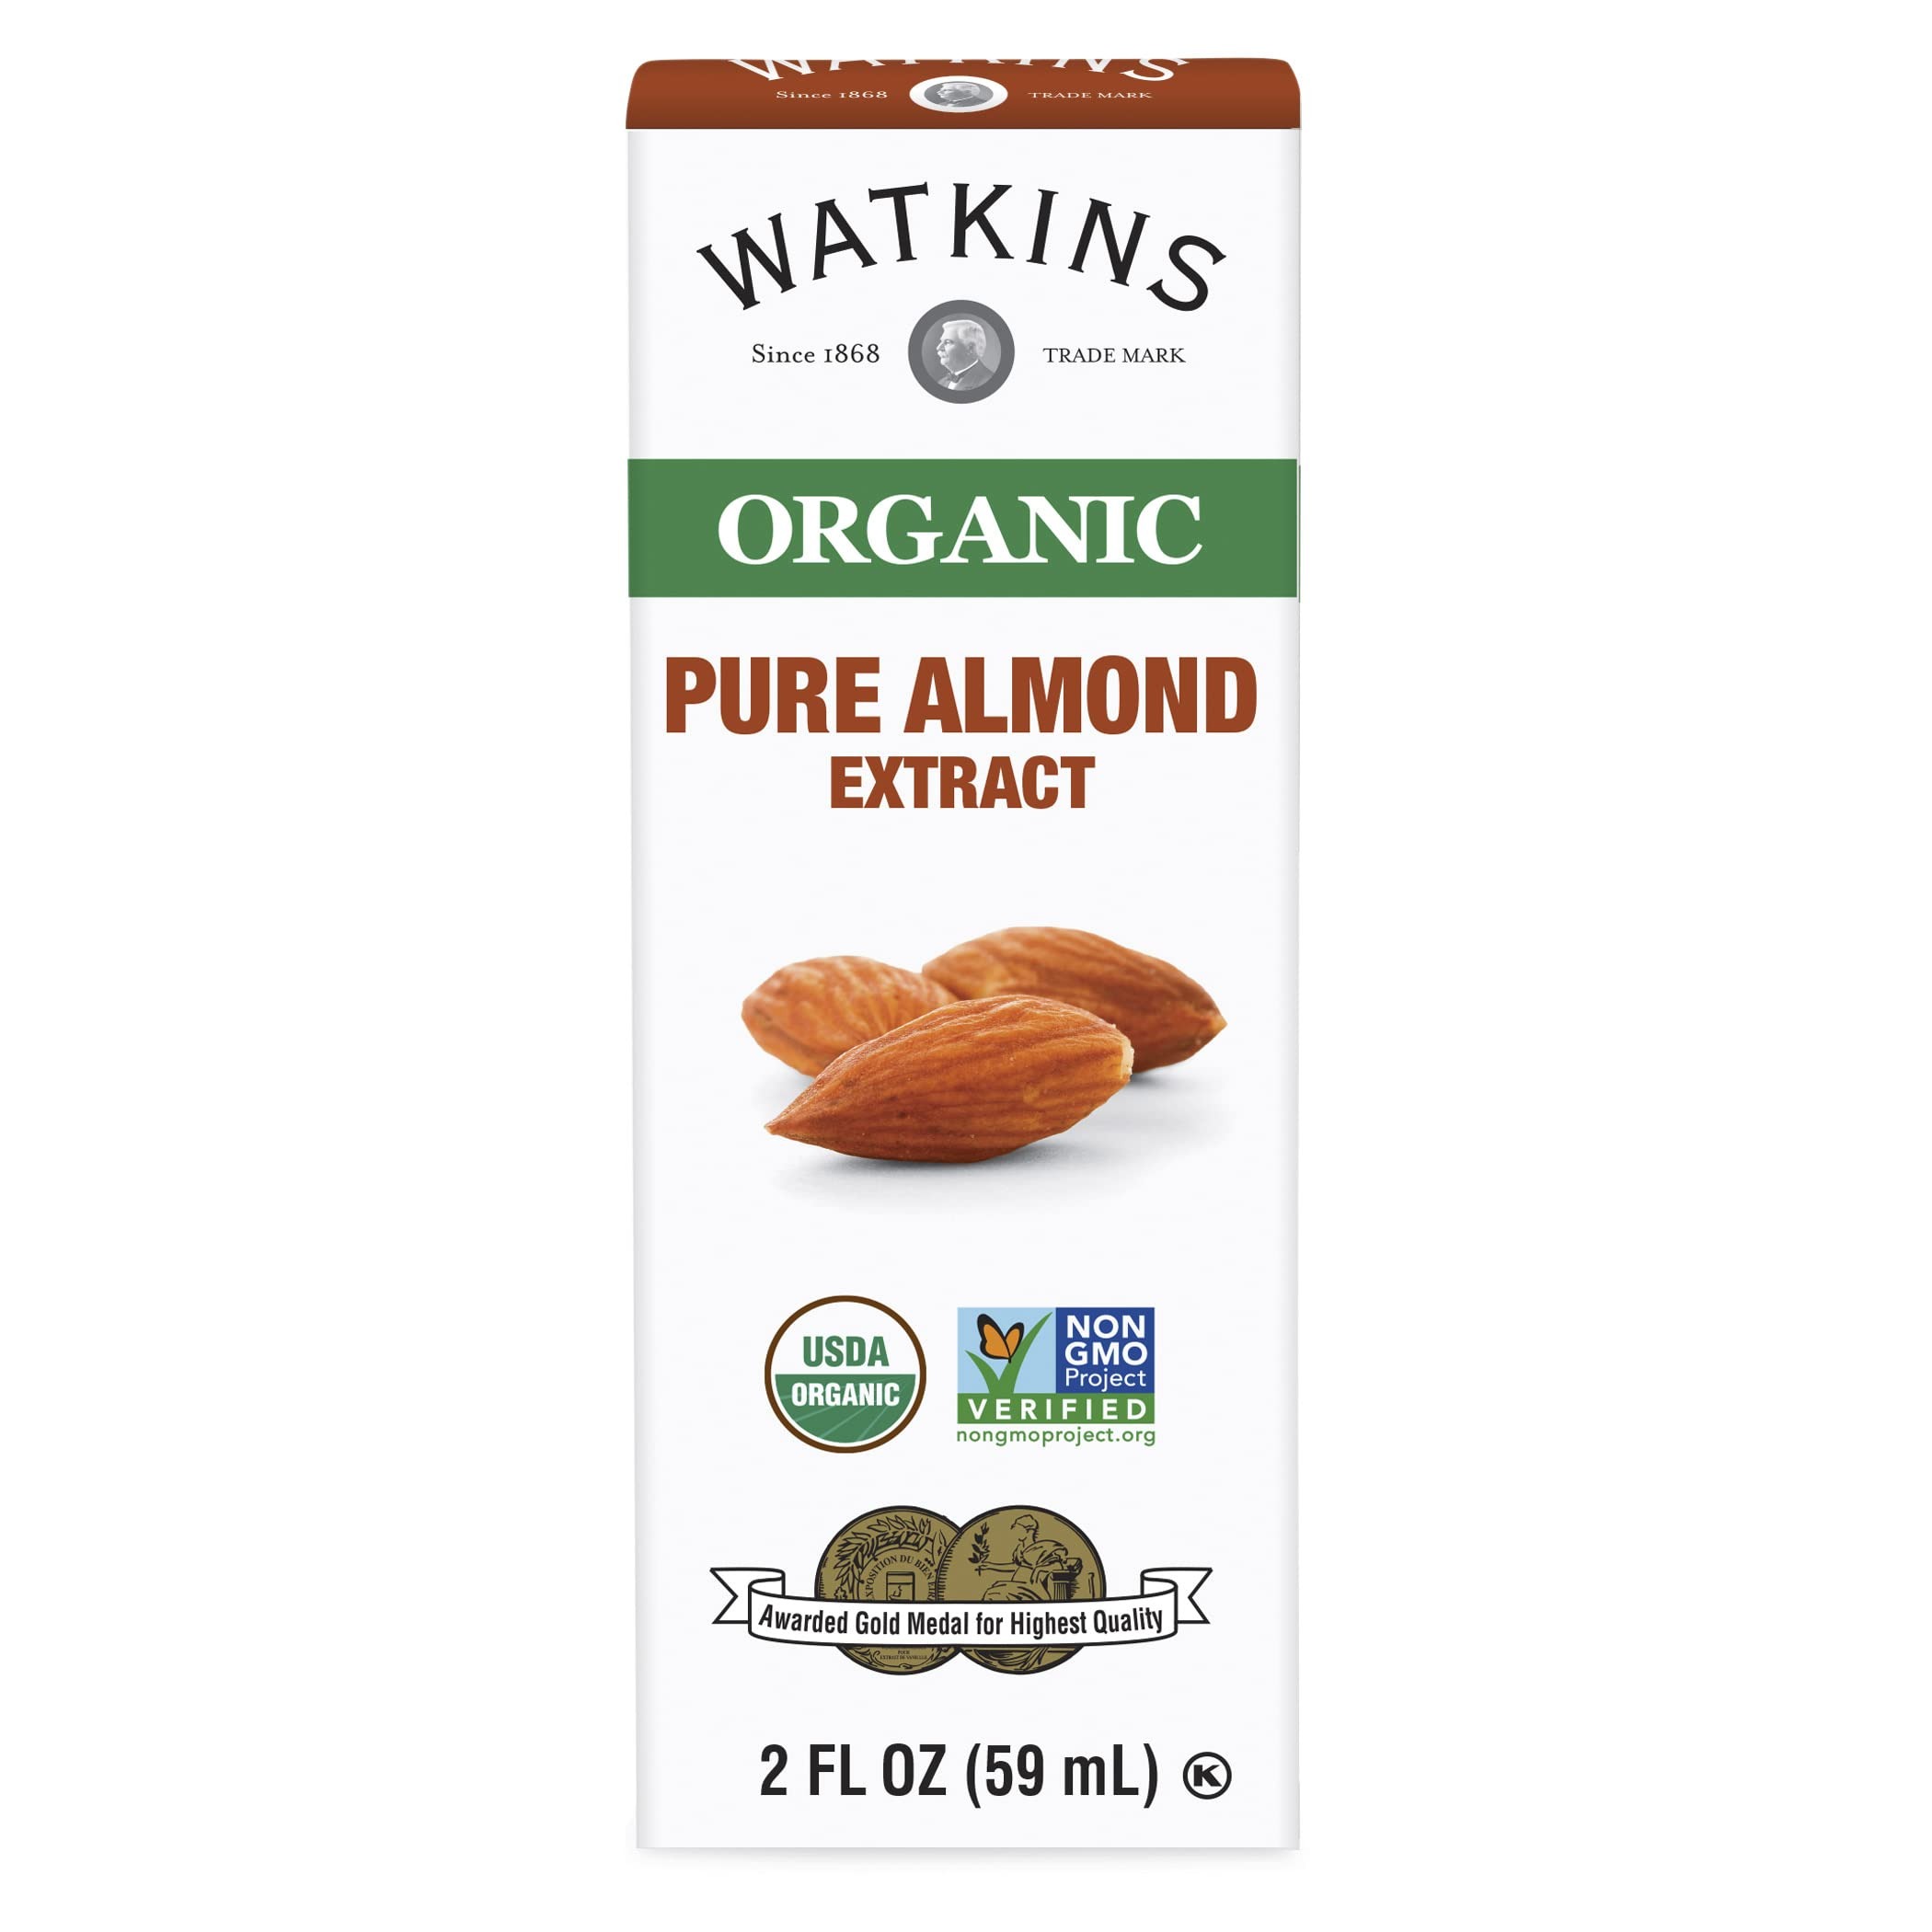
Item Name: Watkins Organic Almond Extract, No Artificial Colors or Flavors, Kosher, USDA Certified Organic, Gluten Free & Non-GMO, 2 Fluid Ounce (Pack of 12)
Bullet Point: Watkins Organic Almond Extract, No Artificial Colors or Flavors, Kosher, USDA Certified Organic, Gluten Free & Non-GMO, 2 Fluid Ounce (Pack of 12)
Value: 24.0
Unit: Fl Oz

Price: 64.905